Torstad Chapel

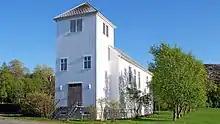
View of the chapel

Torstad Chapel is a chapel of the Church of Norway in Nærøysund Municipality in Trøndelag county, Norway. It is located in the village of Torstad. It is an annex chapel for the Nærøy parish which is part of the Namdal prosti (deanery) in the Diocese of Nidaros. The wooden church was built in a rectangular style in 1936 using plans drawn up by the architect Arne Sørvig. The church seats about 120 people.